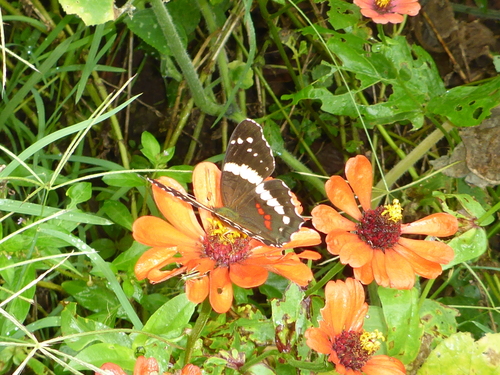
Scientific name: Anartia fatima
Common name: Banded peacock
Family: Nymphalidae
Order: Lepidoptera
Pollinator type: Primary pollinator
Habitat: Open areas and gardens
Geographic range: South America
Conservation status: Least Concern